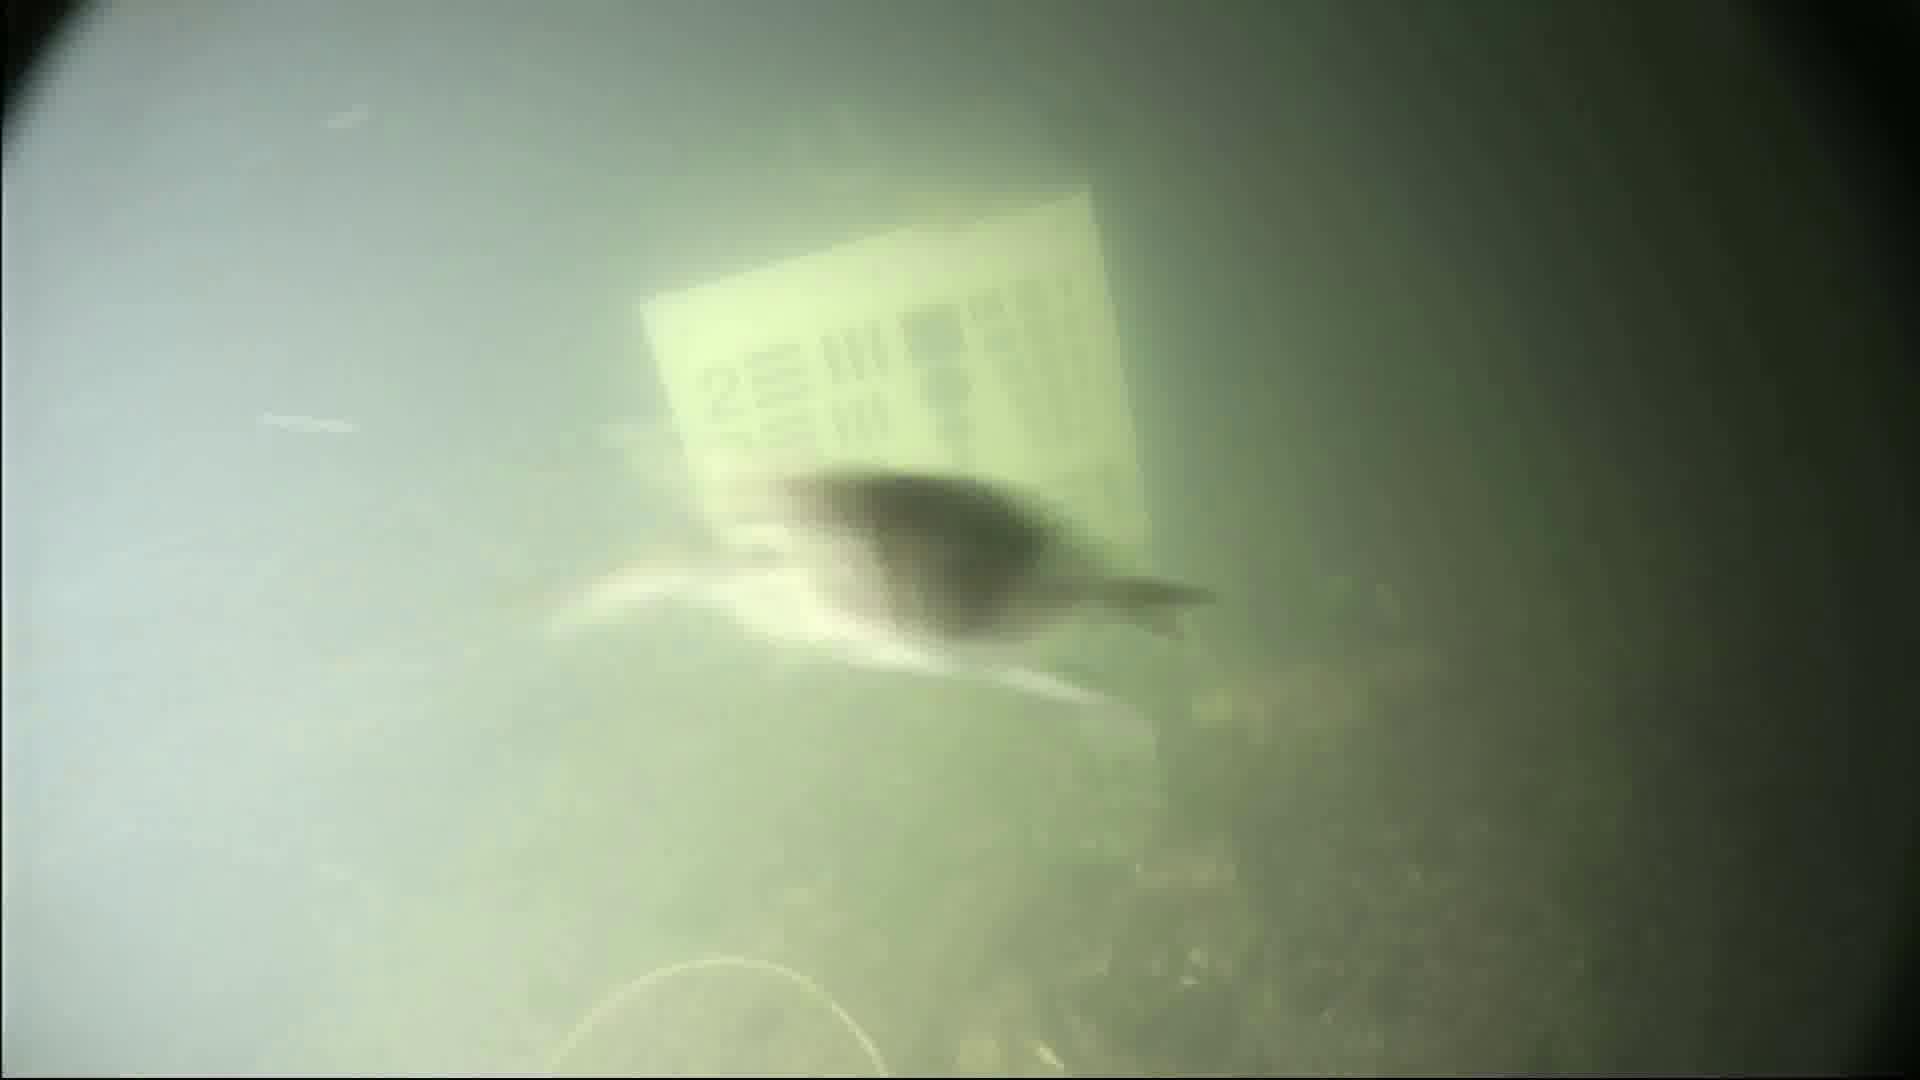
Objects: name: crab